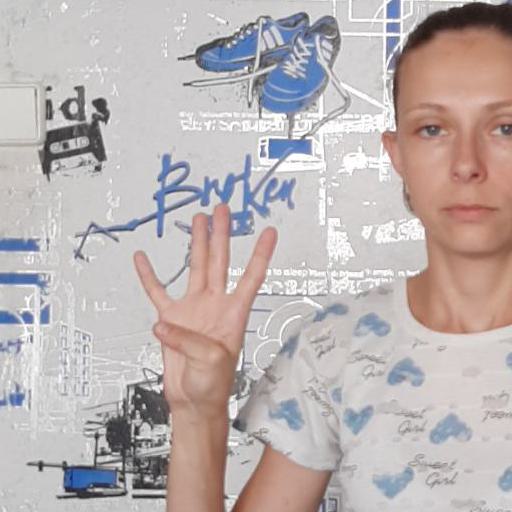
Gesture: four